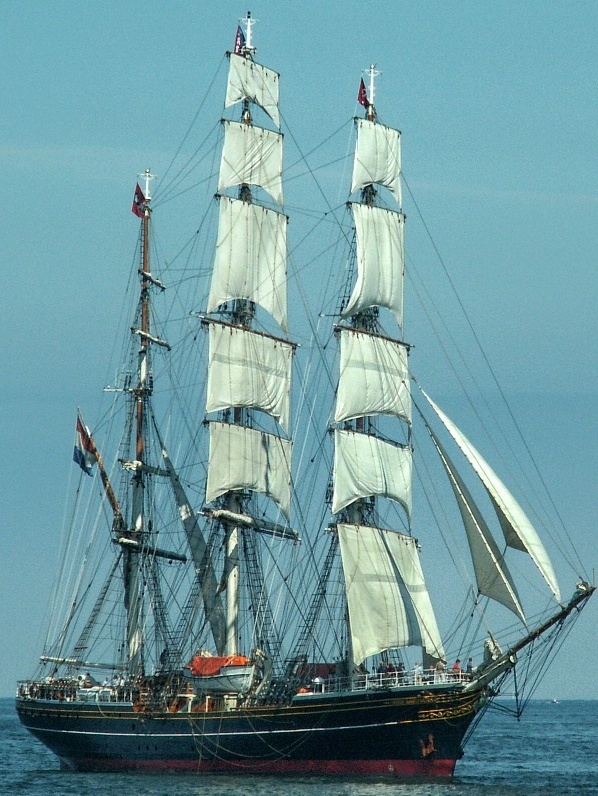
Vehicle type: Ships